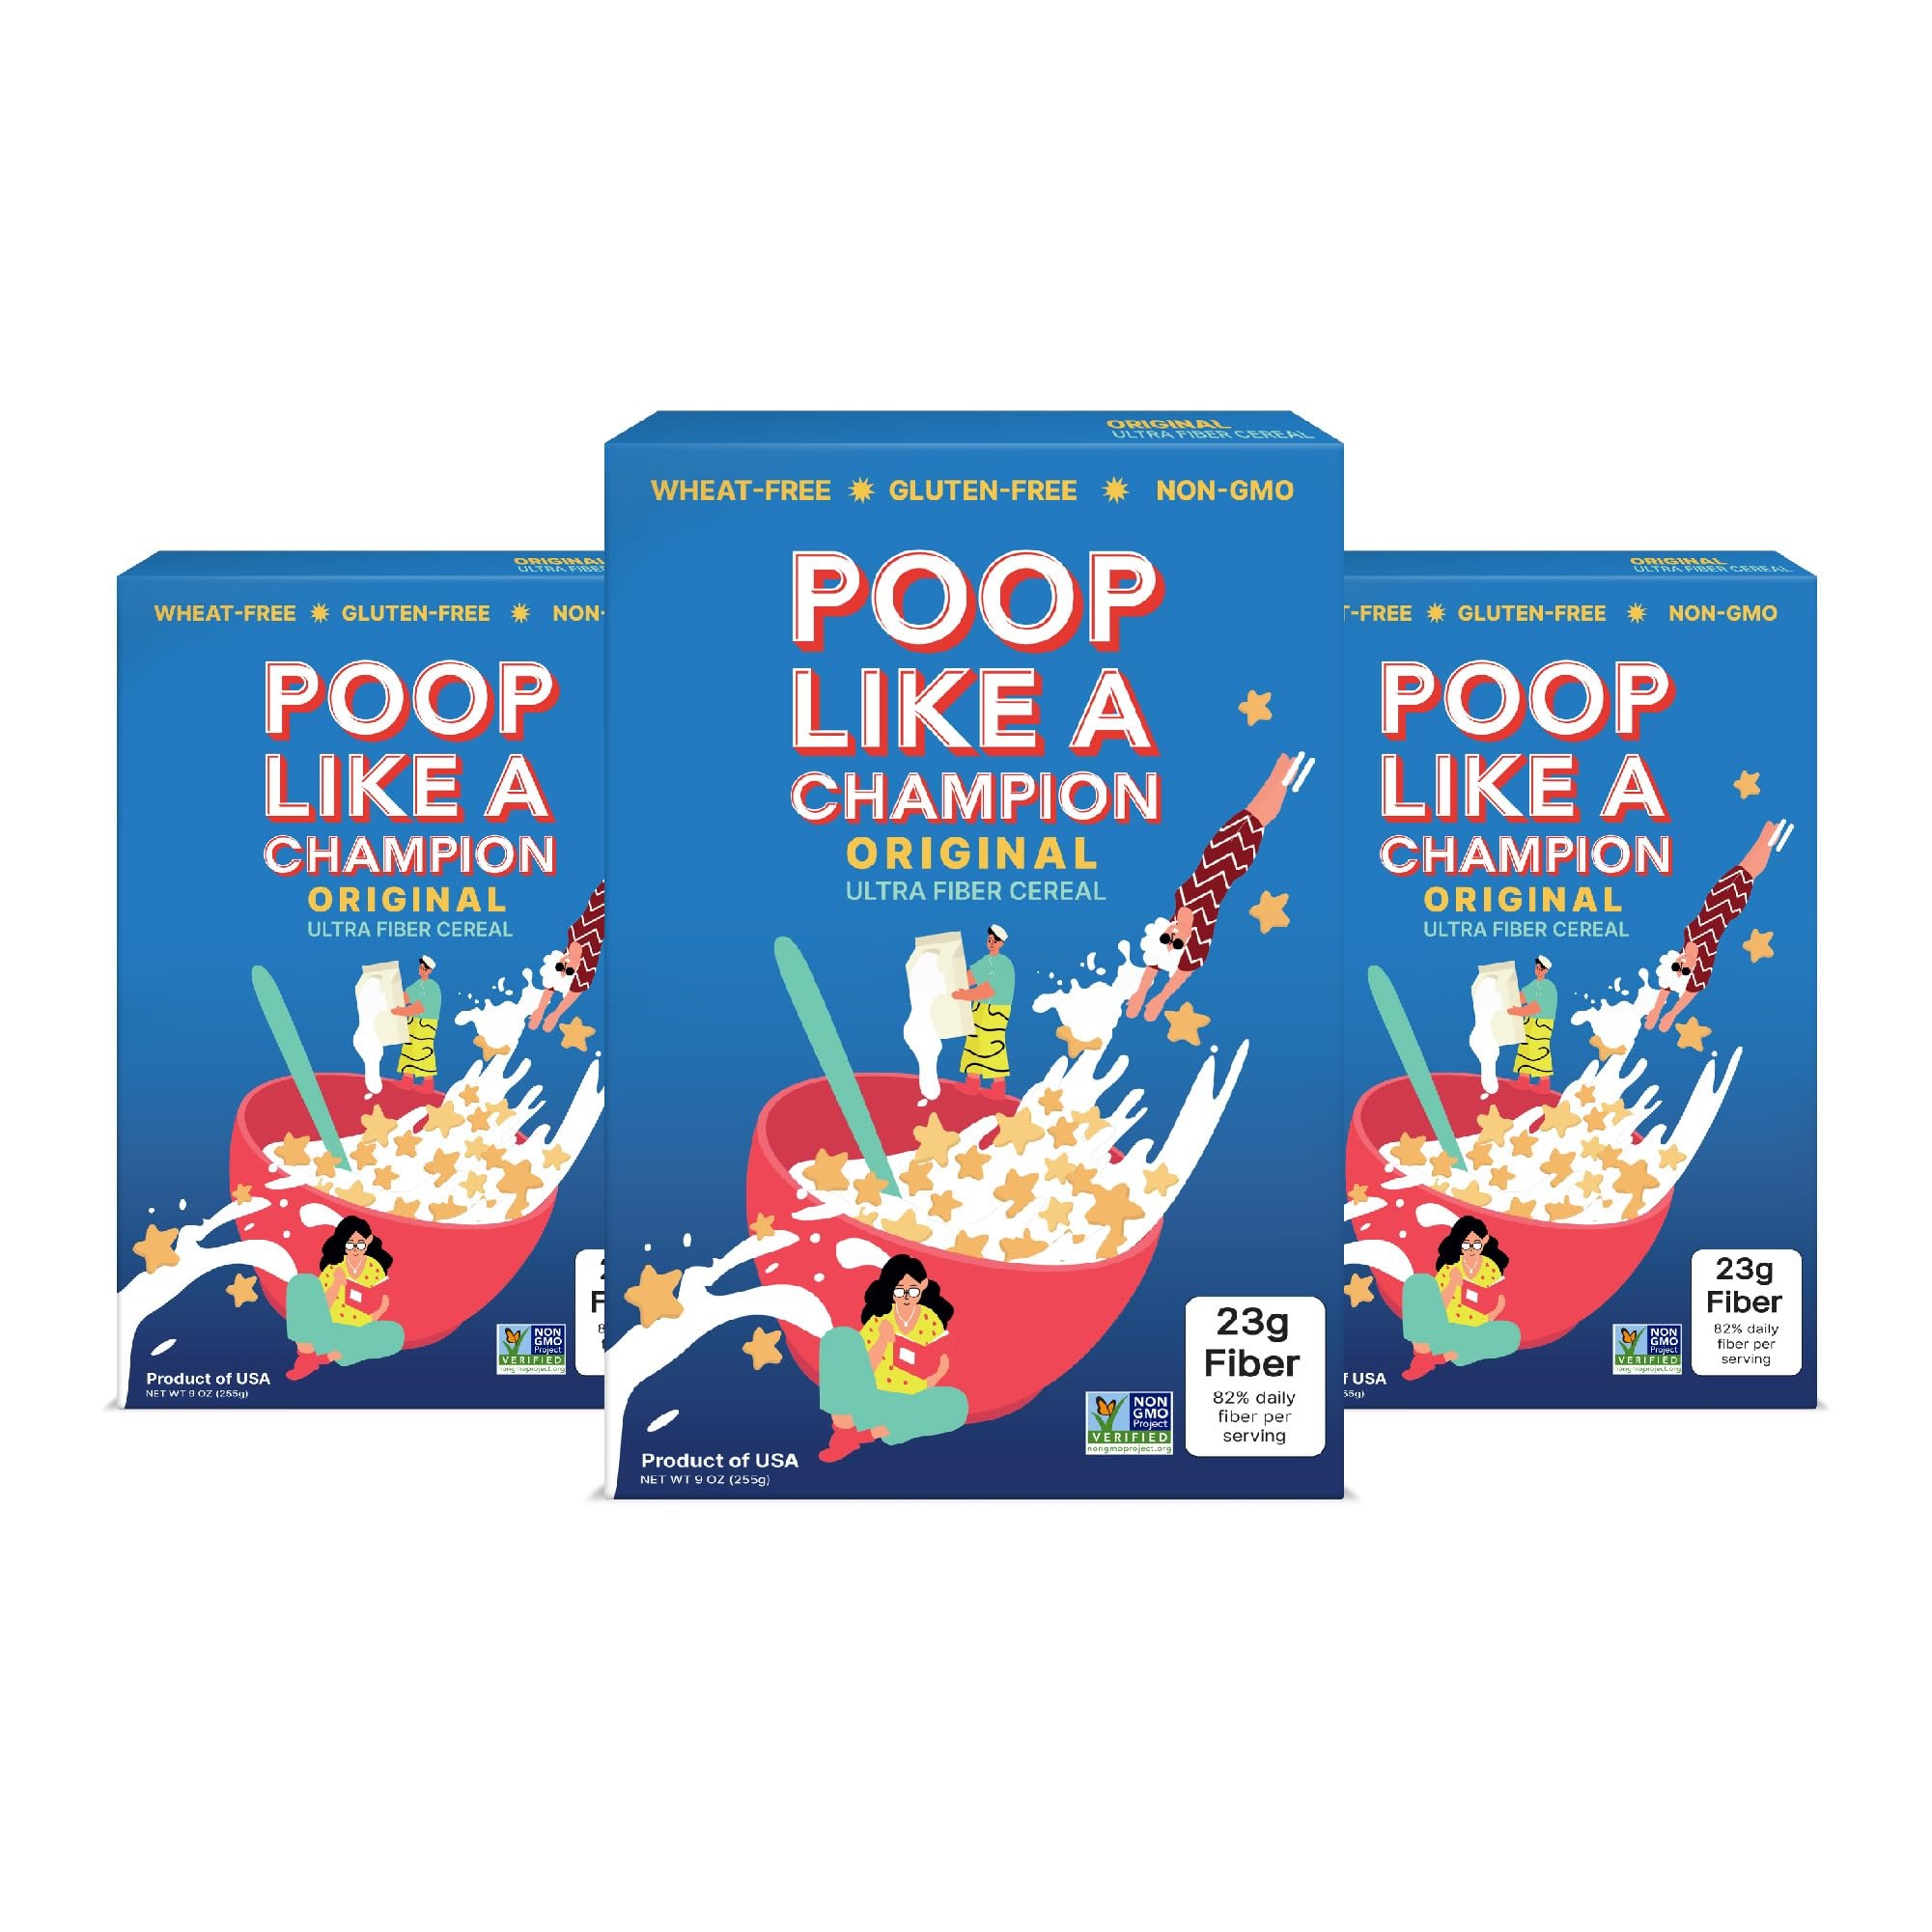
Item Name: Poop Like A Champion Healthy Choice Ultra High Fiber Cereal - A Low Carb Food & Fiber Supplement | Breakfast Essentials with Soluble Fiber, Insoluble Fiber & Psyllium Husk Powder
Bullet Point 1: [ Unbeatable Fiber Content ] With a staggering 22g of fiber per serving, this cereal sets a new standard for high-fiber food. Say goodbye to digestive issues and embrace a healthier gut!
Bullet Point 2: [ Natural Goodness ] Crafted from premium all-natural ingredients, including corn bran, this cereal is a delicious and guilt-free way to kickstart your day.
Bullet Point 3: [ Gentle and Effective ] Tired of relying on harsh laxatives or teas? Poop Like A Champion's gentle yet effective fiber blend keeps you regular without discomfort.
Bullet Point 4: [ Gluten-Free and Non-GMO ] We understand the importance of dietary preferences, and that's why our cereal is gluten-free and non-GMO, catering to your specific needs.
Bullet Point 5: [ Supports Digestive Health ] Prebiotics and psyllium husks are the superheroes of digestion, promoting a healthy gut flora and overall digestive well-being.
Product Description: Introducing Poop Like A Champion High Fiber Cereal, the ultimate choice for those seeking a high-fiber breakfast experience. With the highest fiber content on the market (22g per serving!), this cereal helps with constipation relief and improved digestive health. Made in the USA using only all-natural ingredients, it is a gluten-free and non-GMO cereal that prioritizes your well-being. Start your day with confidence, knowing that you're fueling your body with a cereal that not only supports your digestive system but also meets your dietary preferences. Say goodbye to relying on laxative teas and adopt Poop Like A Champion cereal every morning for a healthier lifestyle and a happier digestive journey.
Value: 27.0
Unit: Ounce

Price: 13.97